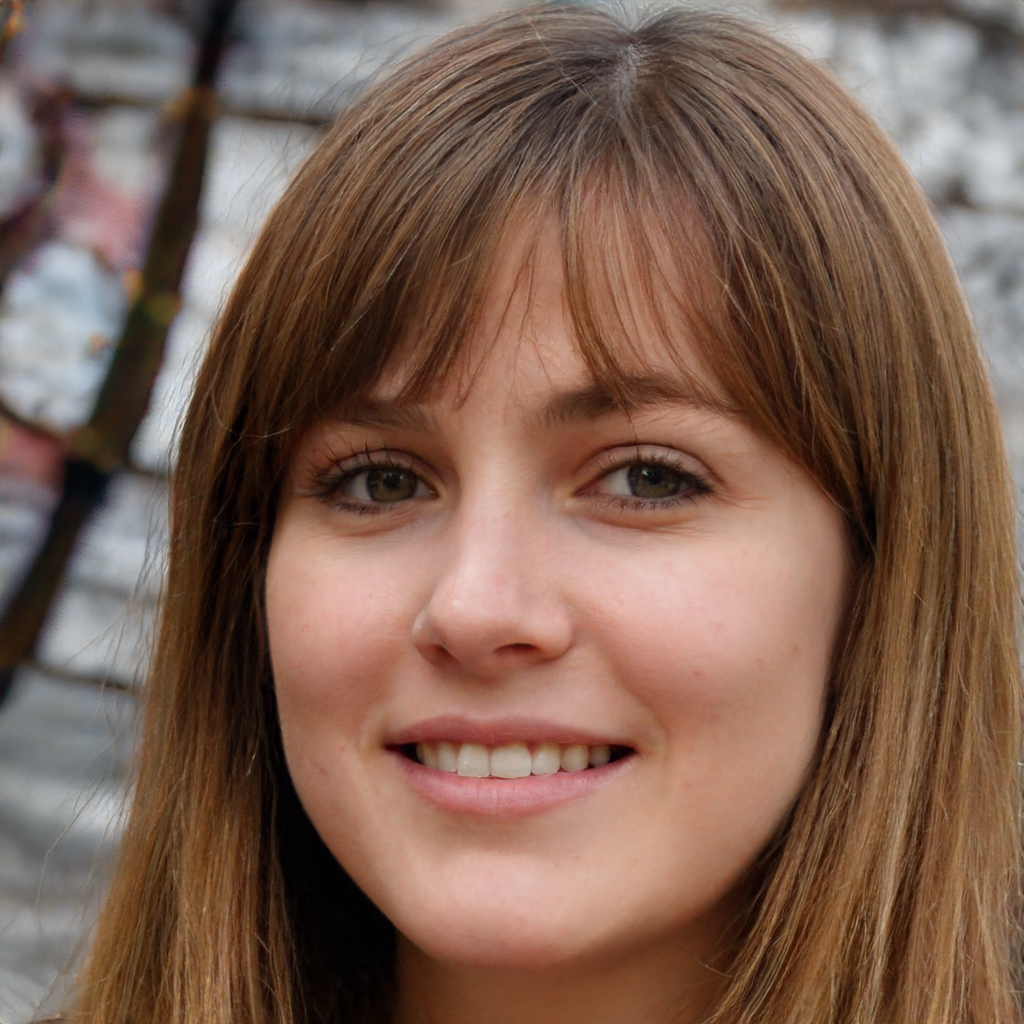
Label: Colored